History of Strasbourg

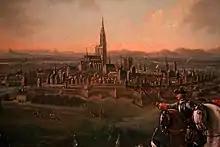
The Duke of Lorraine and Imperial troops crossing the Rhine at Strasbourg during the War of the Austrian Succession, 1744

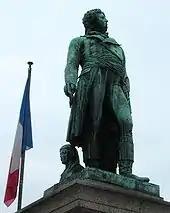
Statue of Kléber at Strasbourg

In linguistic terms, proponents of the French revolution demanded from Alsacians, like from East-Lorrainians, a confession to French over their native German, which was disparaged, varyingly, as the language of the enemy, language of feudalism, language of slaves, and was mandated to disappear as all kinds of French patois different from Parisian French. The Hôtel de Hanau was completed in 1736.